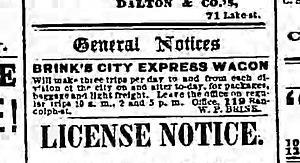
The Brink's Company est une firme de sécurité et de protection dont le siège est situé à Richmond, en Virginie. Elle se compose de deux ensembles de base, Brink’s, Incorporated, et Brink’s Home Security. Son cœur d'activité est le cash management qui comprend la gestion financière et maintenance technique des automates bancaires, le traitement des espèces, le transport de fonds en véhicule blindé ou léger. Brink's assure aussi la sécurité aéroportuaire, la télésurveillance et la gestion logistique de valeurs, produits et documents sensibles sur de longues distances partout dans le monde.